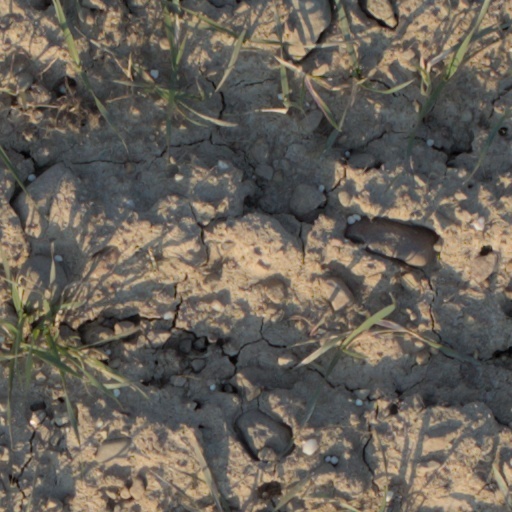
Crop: wheat